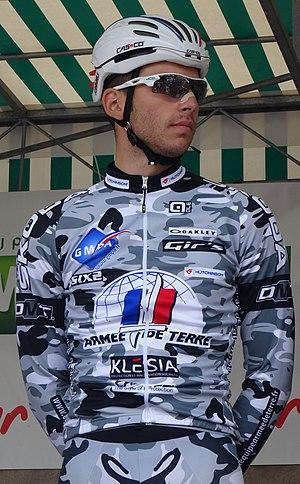
Reportage photographique réalisé le dimanche 17 août à l'occasion du départ et de l'arrivée du Grand Prix de Bavay 2014 à Bavay, Nord, Nord-Pas-de-Calais, France.
Dany Maffeïs, né le 13 décembre 1992 à, est un coureur cycliste français, membre du club Paris Cycliste Olympique.